Stephen Gately

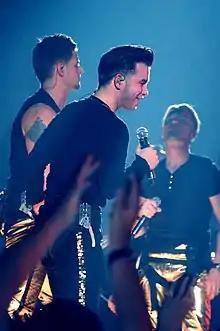
Gately in 2009

In 2008 following his solo career and various bouts of acting and television appearances, Gately rejoined his old colleagues when Boyzone reformed, following the success of revived contemporaries Take That. Gately had been the most eager to reform and urged his bandmates to come together again. They sold out two more tours of the United Kingdom.